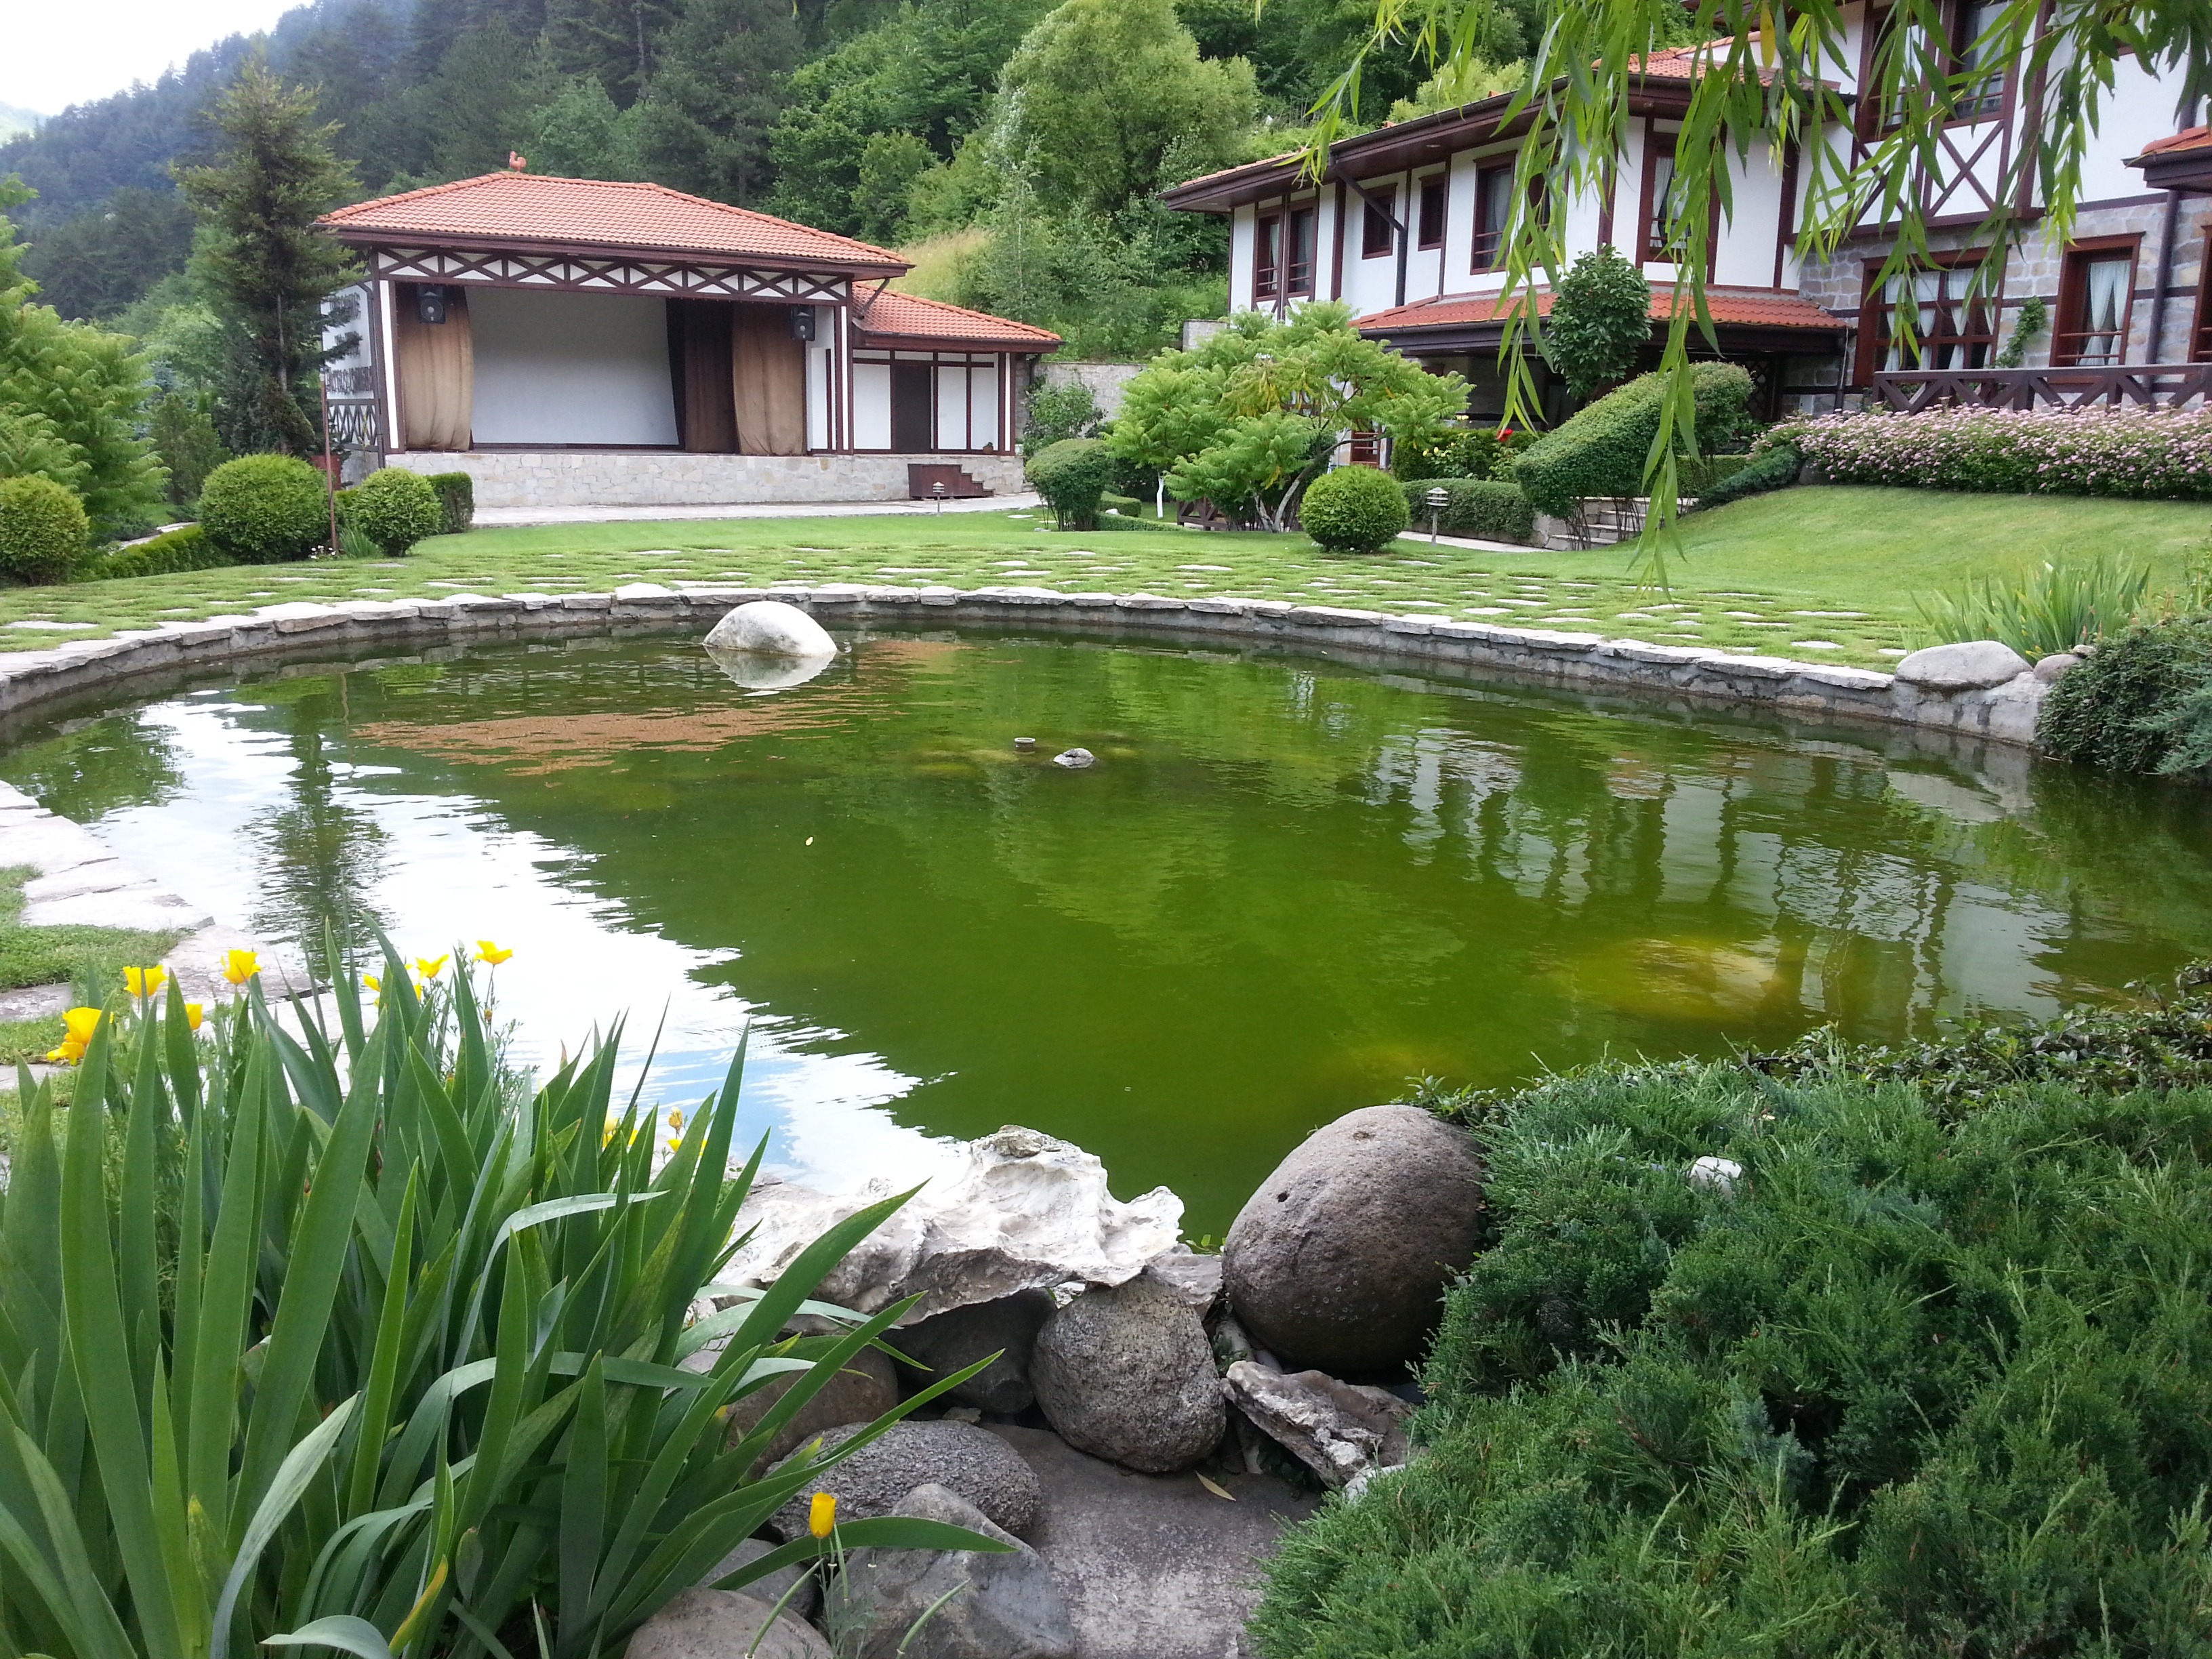
landscape, tree, water, nature, forest, grass, plant, sky, lawn, house, flower, summer, pool, pond, environment, green, swimming pool, backyard, property, garden, trees, landscaping, houses, beautiful, scene, tourist attraction, estate, exotic, yard, watercourse, reflecting pool, fish pond, landscape architect